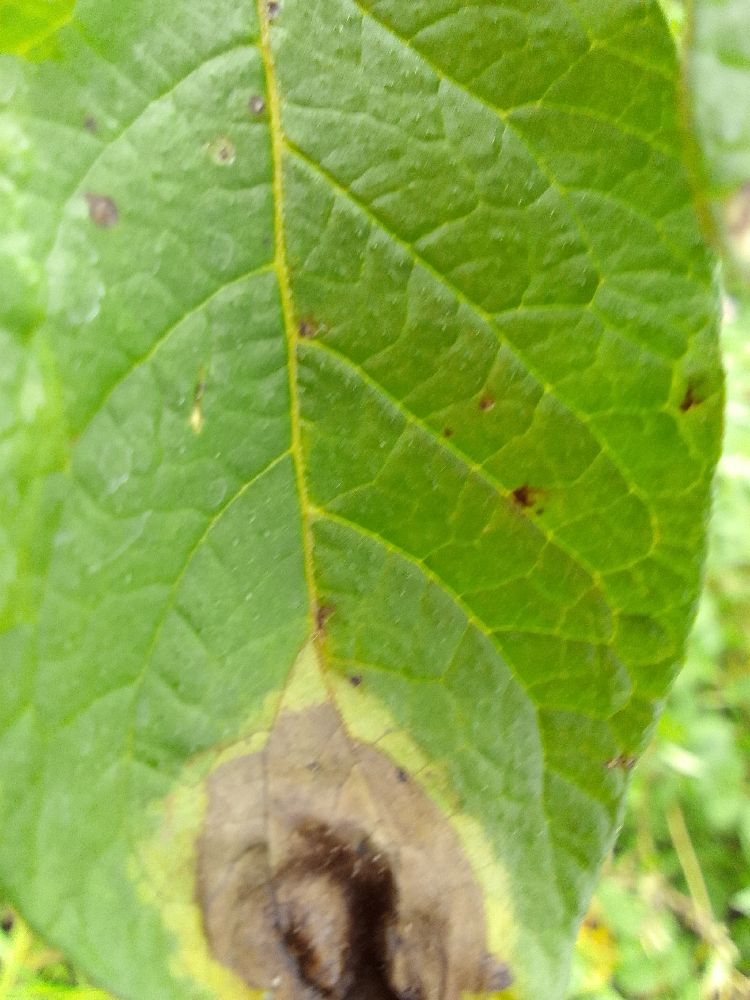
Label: Late blight